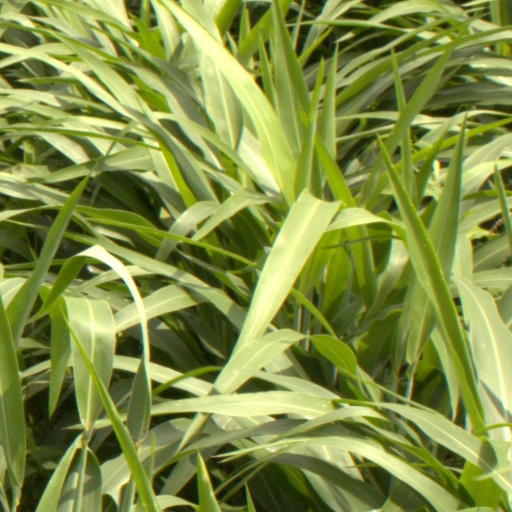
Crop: sorghum